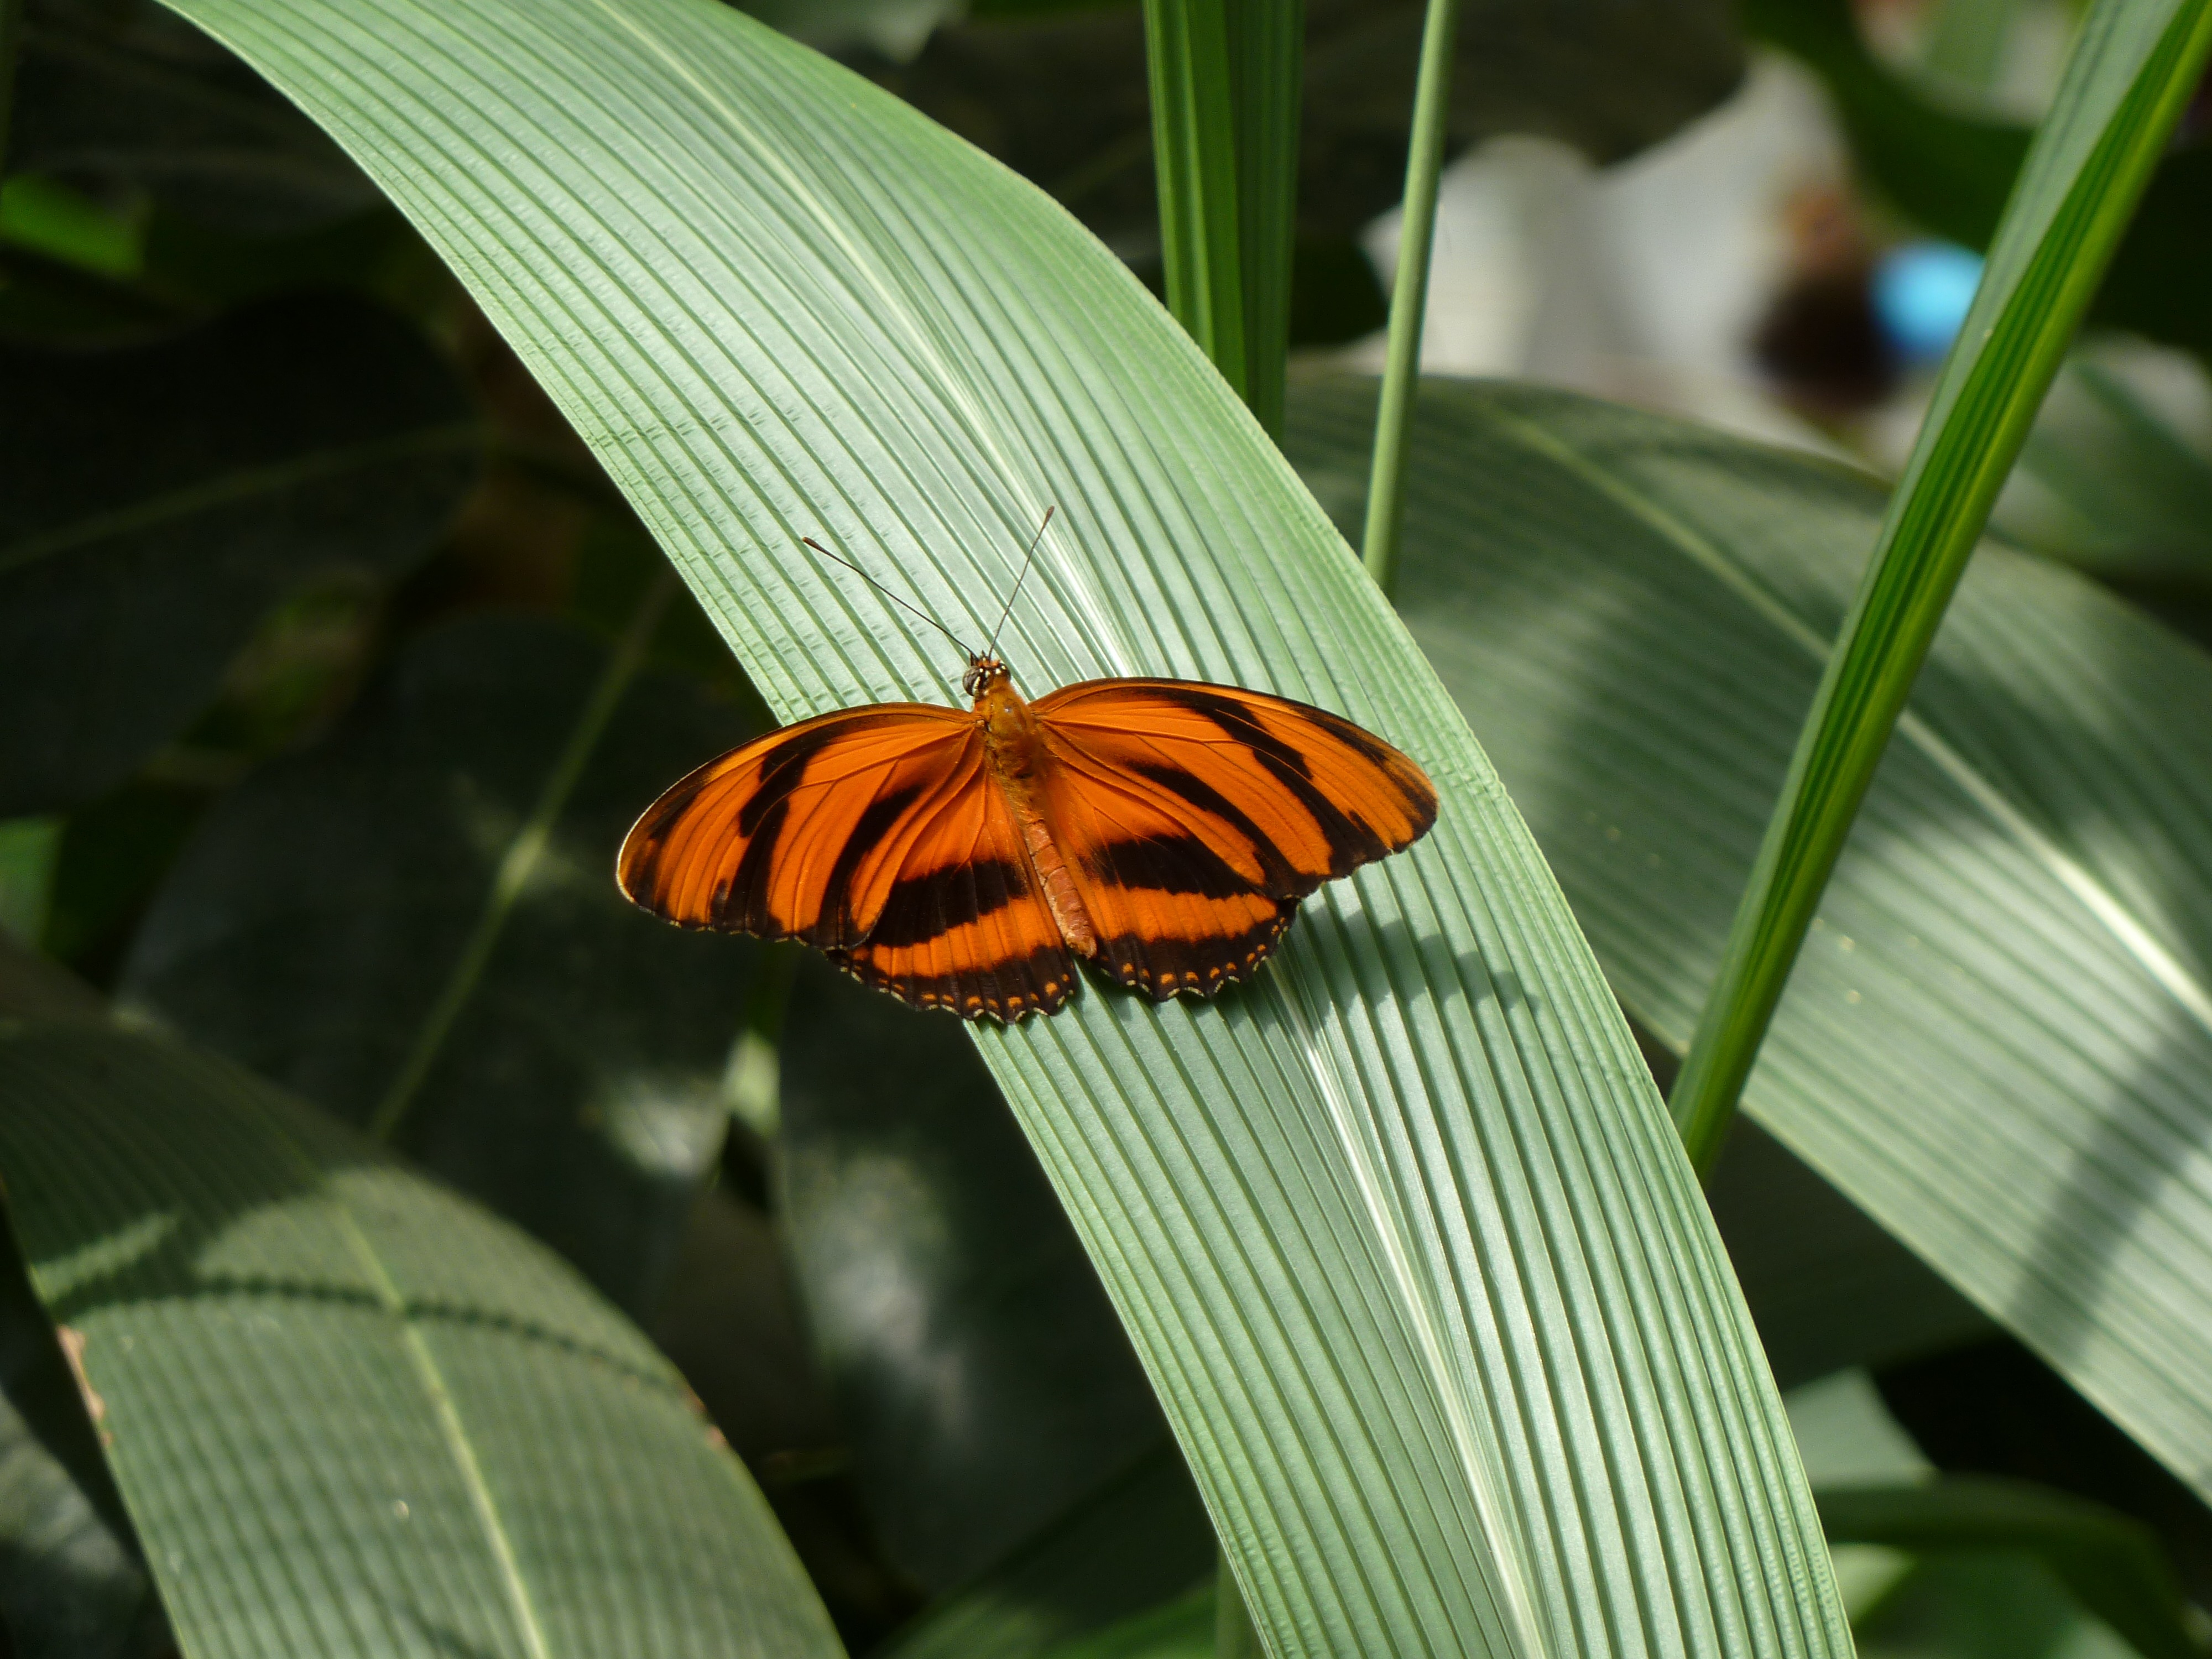
nature, wing, leaf, flower, animal, orange, green, insect, botany, butterfly, flora, fauna, invertebrate, close up, tropics, macro photography, arthropod, plant stem, moths and butterflies